1st Military District (Australia)

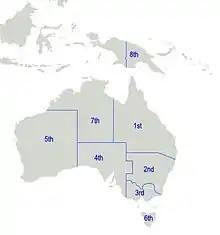
Australian military districts, October 1939

The 1st Military District was an administrative district of the Australian Army. During the Second World War, the 1st Military District covered all of Queensland, with its headquarters at Brisbane.